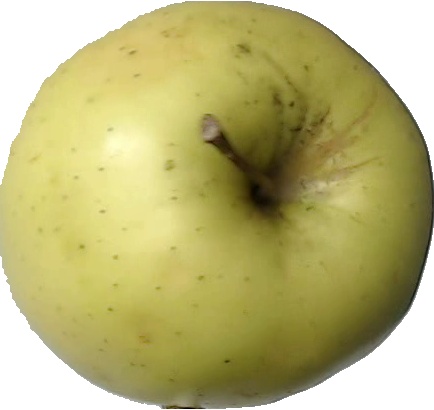
Label: apple_golden_2